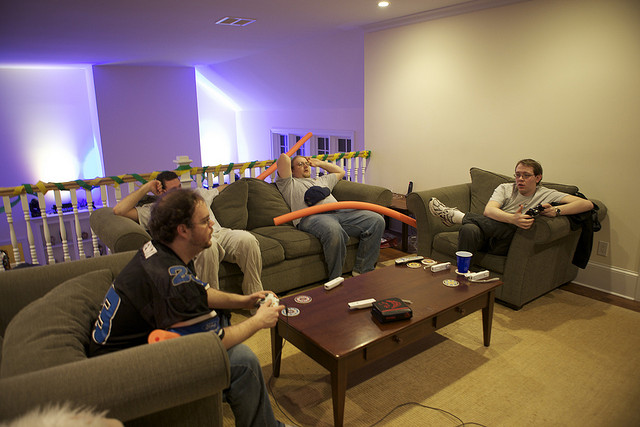
user: Given an image and a question. Answer the question in a short answer. Question: What is the common name of the orange items seen here? Short Answer:
assistant: noodle